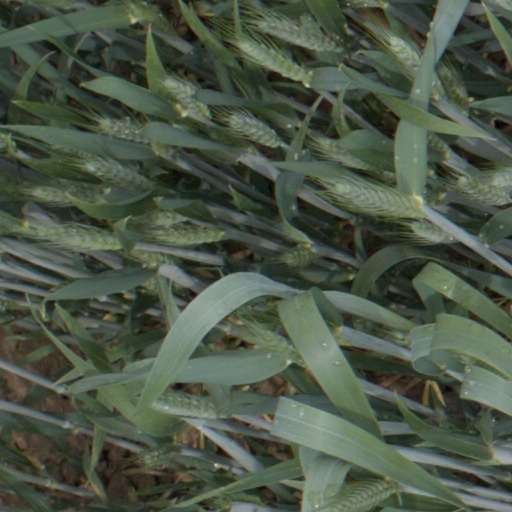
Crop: wheat